2011 Minnesota state government shutdown

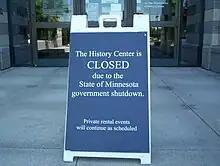
Sign announcing the shutdown in front of the Minnesota History Center

At that time the shutdown began, all state government spending and operations not considered to be critical stopped. Suspended state services included driving tests, childcare assistance, senior and disability linkage lines, criminal background checks, and road construction. State government offices, state parks, highway rest areas, and sites run by the Minnesota Historical Society, among others, closed. The commissioner of the Department of Human Services, Lucinda Jesson, said that letters had to be sent to over 580,000 households that relied on the department for social services to notify them about the possible shutdown. More critical parts of the state government, including public safety, health care, benefit payments, and care for residents of state facilities continued. Services that were continued during the shutdown could have amounted to as much as 80 percent of state spending.